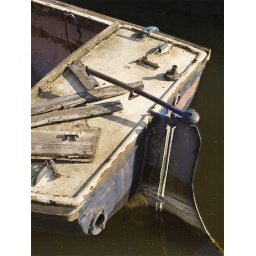
Old wooden boat in Gloucester docks.